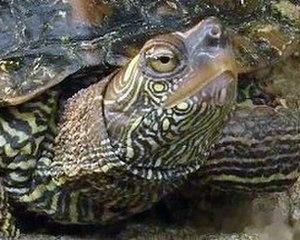
Le développement de l'œil des vertébrés est la genèse et la formation structurelles et fonctionnelles de leurs organes de la vision. L'étude de ces processus est une partie de la biologie du développement. L'œil des vertébrés présente des différences très notables dans sa construction et ses performances, dépendantes de l'espèce, tandis que les phases de sa genèse présentent des similitudes fondamentales. Vu son processus de développement, l'œil des vertébrés est un exemple modèle pour un organe formé par un enchaînement de déclenchements contrôlés génétiquement. Ces inductions y sont tellement étroitement liées que les diverses composantes de l'œil — comme par exemple le cristallin, la cornée et la rétine — se tiennent en relation rigoureusement ordonnée et réciproque en fonction des étapes du développement, et apparaissent ainsi comme un système global. Les critiques de l'évolution ont longtemps supposé que ces parties n'auraient pu apparaître qu'indépendamment les unes des autres, et par suite ne pourraient se développer qu'indépendamment dans l'ontogénèse. Les découvertes sur le développement de l'œil ont montré que cette façon de voir est maintenant dépassée.